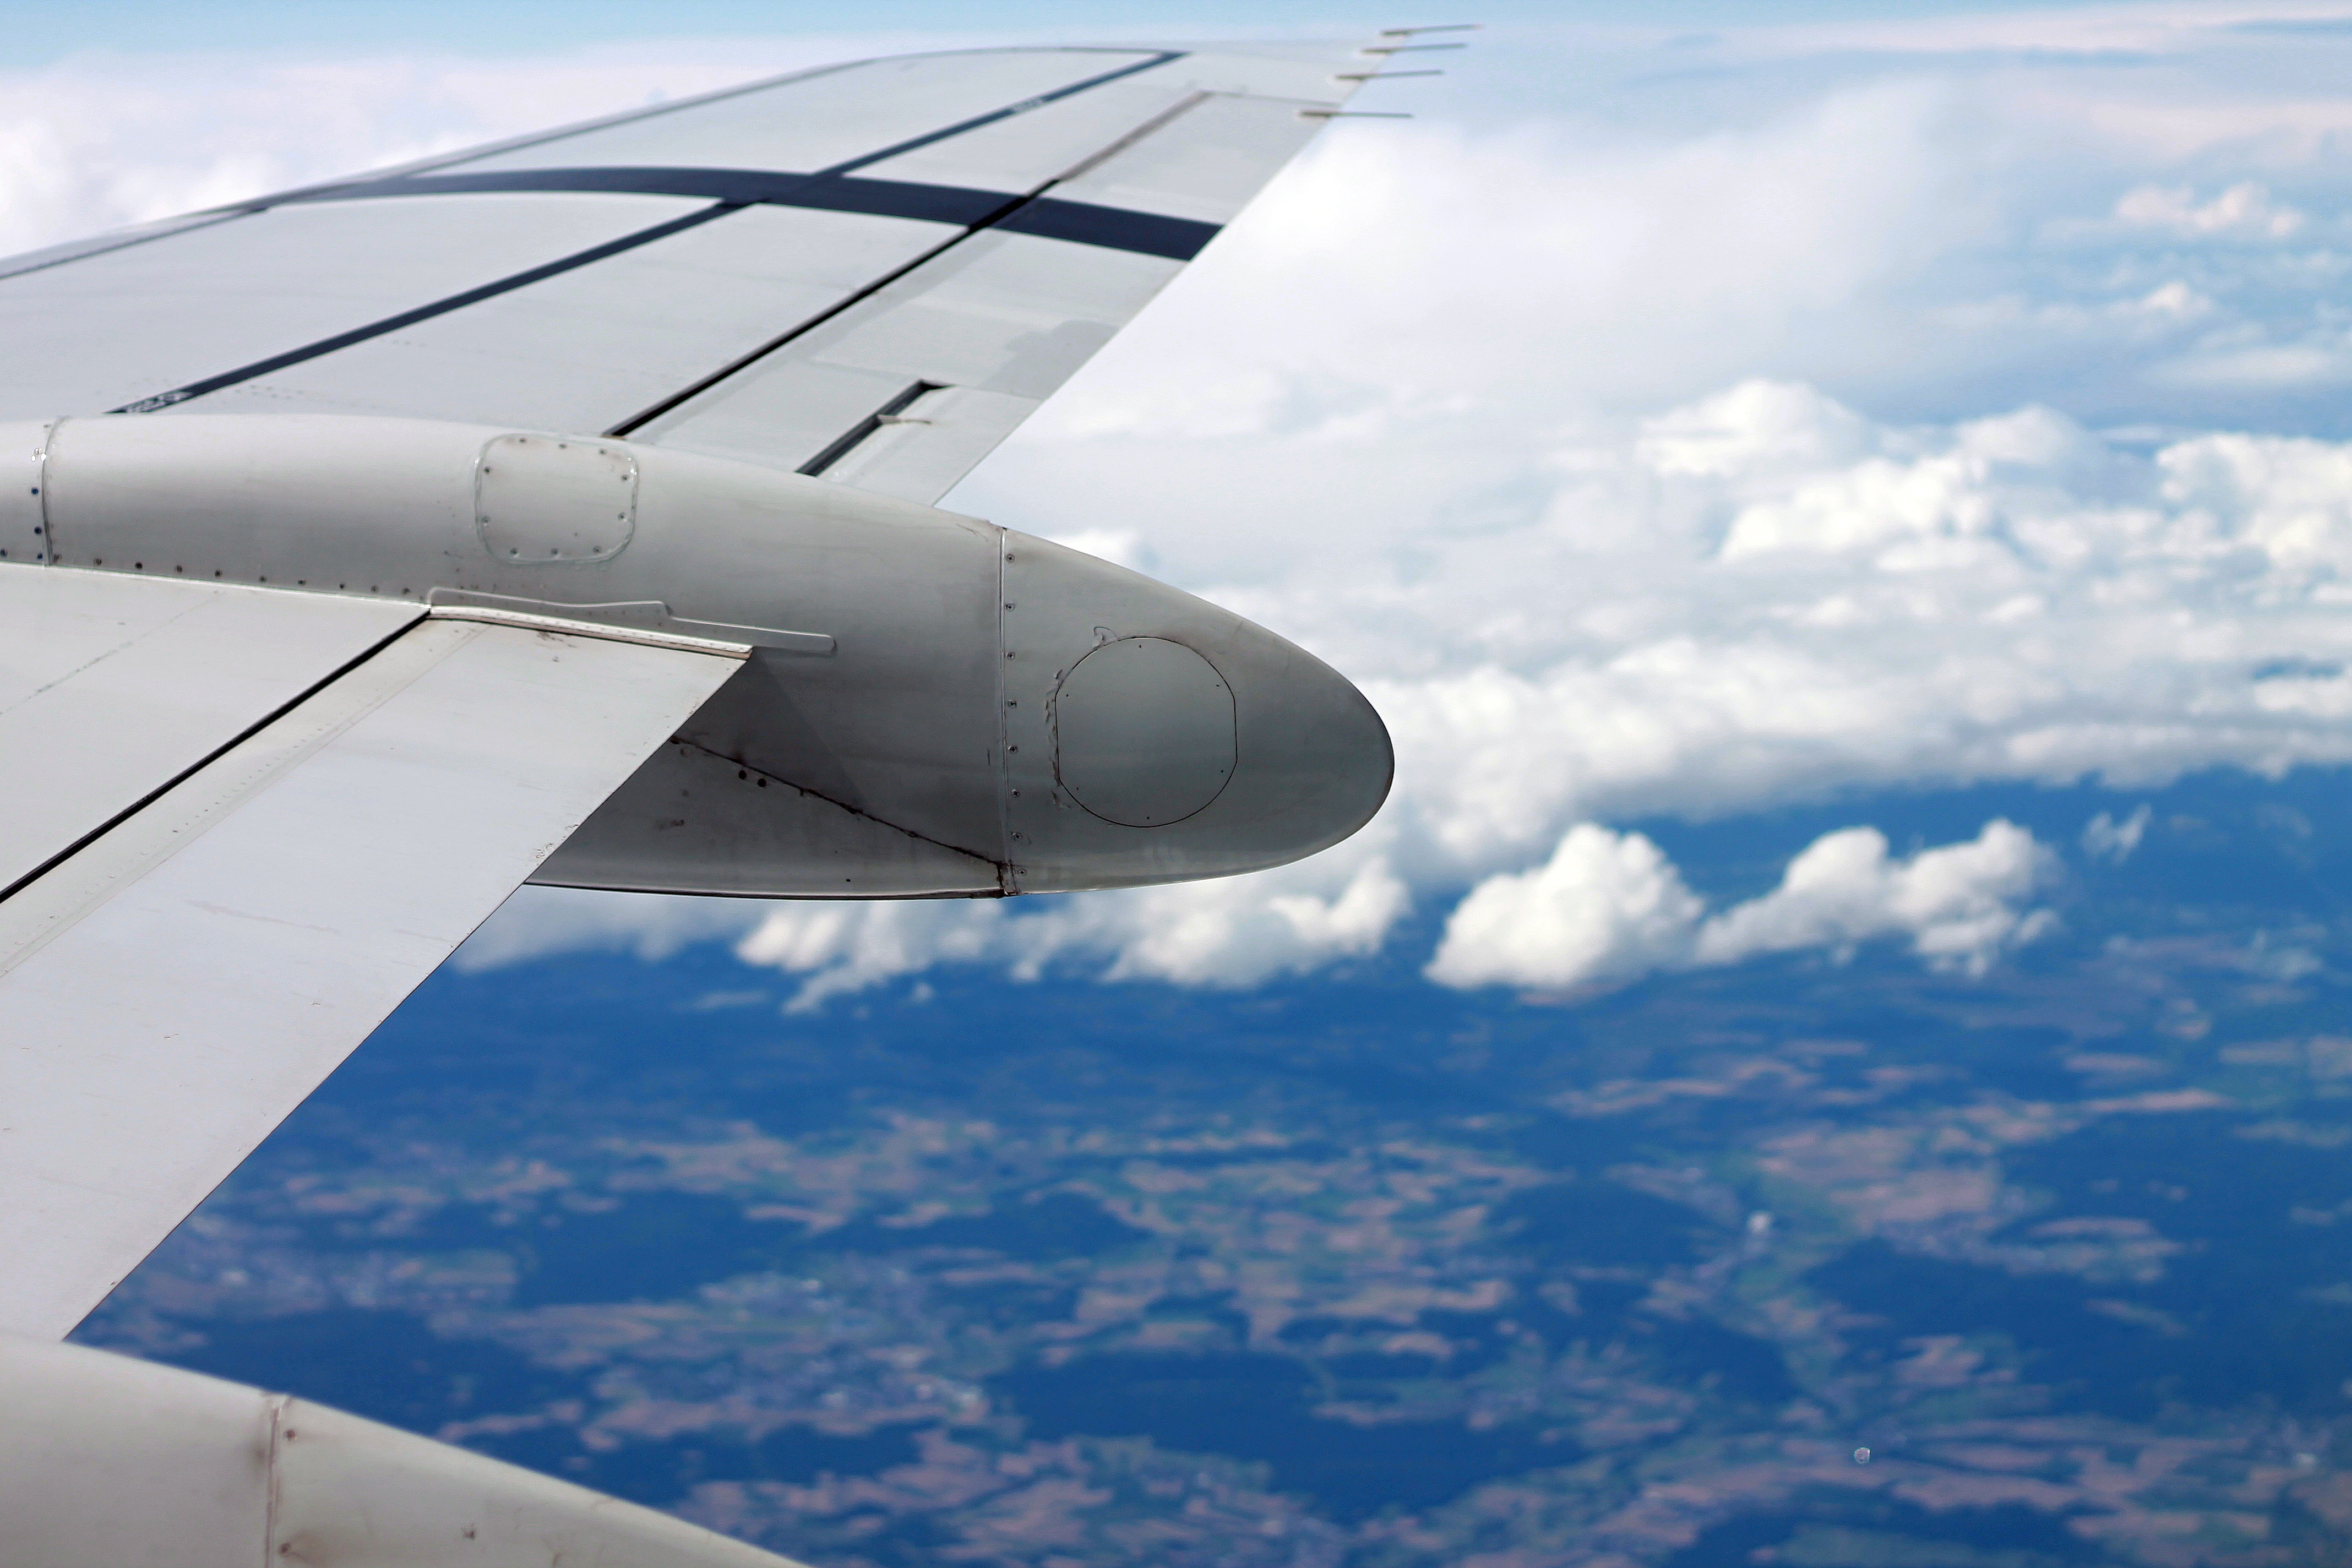
wing, sky, view, flying, fly, vacation, travel, airplane, plane, aircraft, jet, transportation, transport, vehicle, airline, journey, aviation, flight, tourism, trip, aerial, aerial view, clouds, airliner, engine, boeing, takeoff, air force, jet aircraft, boeing 777, air travel, atmosphere of earth, wide body aircraft, aerospace engineering, antonov an 124 ruslan